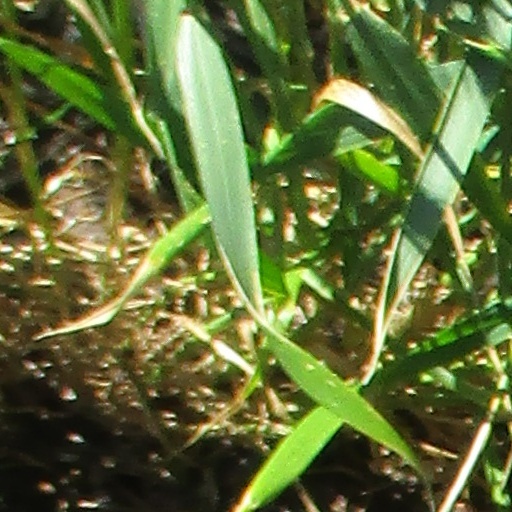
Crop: wheat